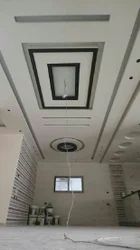
Label: POP_False_Ceiling_Designing_Service